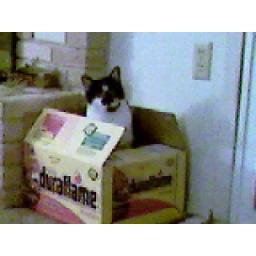
cat in a box